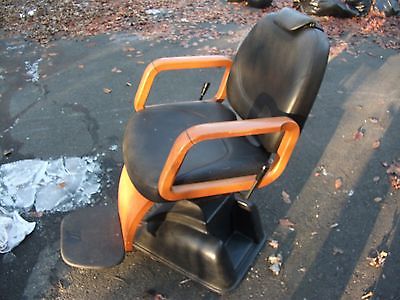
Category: chair